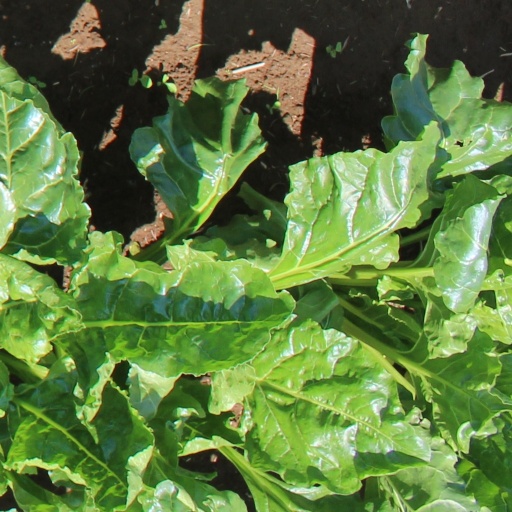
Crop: sugar beet